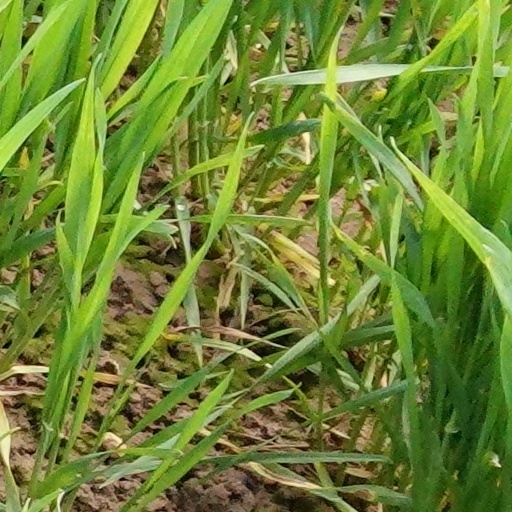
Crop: wheat